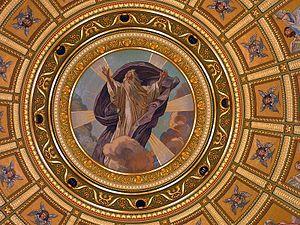
Károly Lotz ou Karl Anton Paul Lotz, né le 16 décembre 1833 à Bad Homburg vor der Höhe et mort le 13 octobre 1904 à Budapest, est un peintre germano-hongrois.